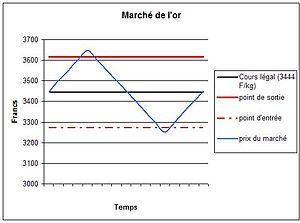
L’Union latine a été constituée par une Convention monétaire du 23 décembre 1865, unissant quatre pays signataires européens, rejoints par la Grèce dès 1868. L’objet de ce traité était d’instituer une organisation monétaire commune fondée sur le régime de bimétallisme or-argent. L’Union fut dissoute le 1ᵉʳ janvier 1927.